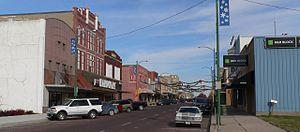
La ville de Falls City est le siège du comté de Richardson, dans l’État du Nebraska, aux États-Unis. Sa population s’élevait à 4 325 habitants lors du recensement de 2010, estimée à 4 152 habitants en 2018.